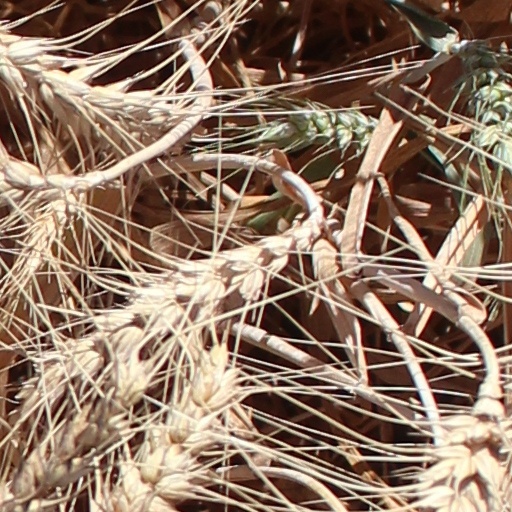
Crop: wheat